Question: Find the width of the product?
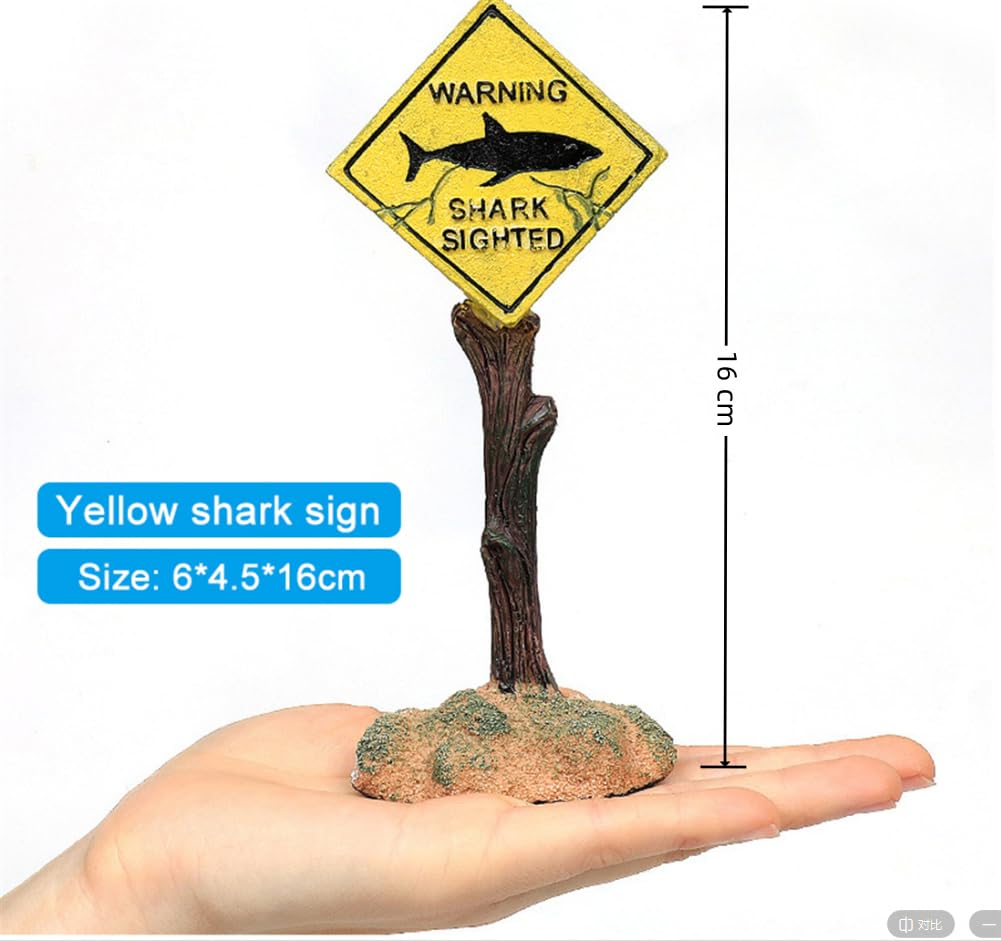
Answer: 16.0 centimetre